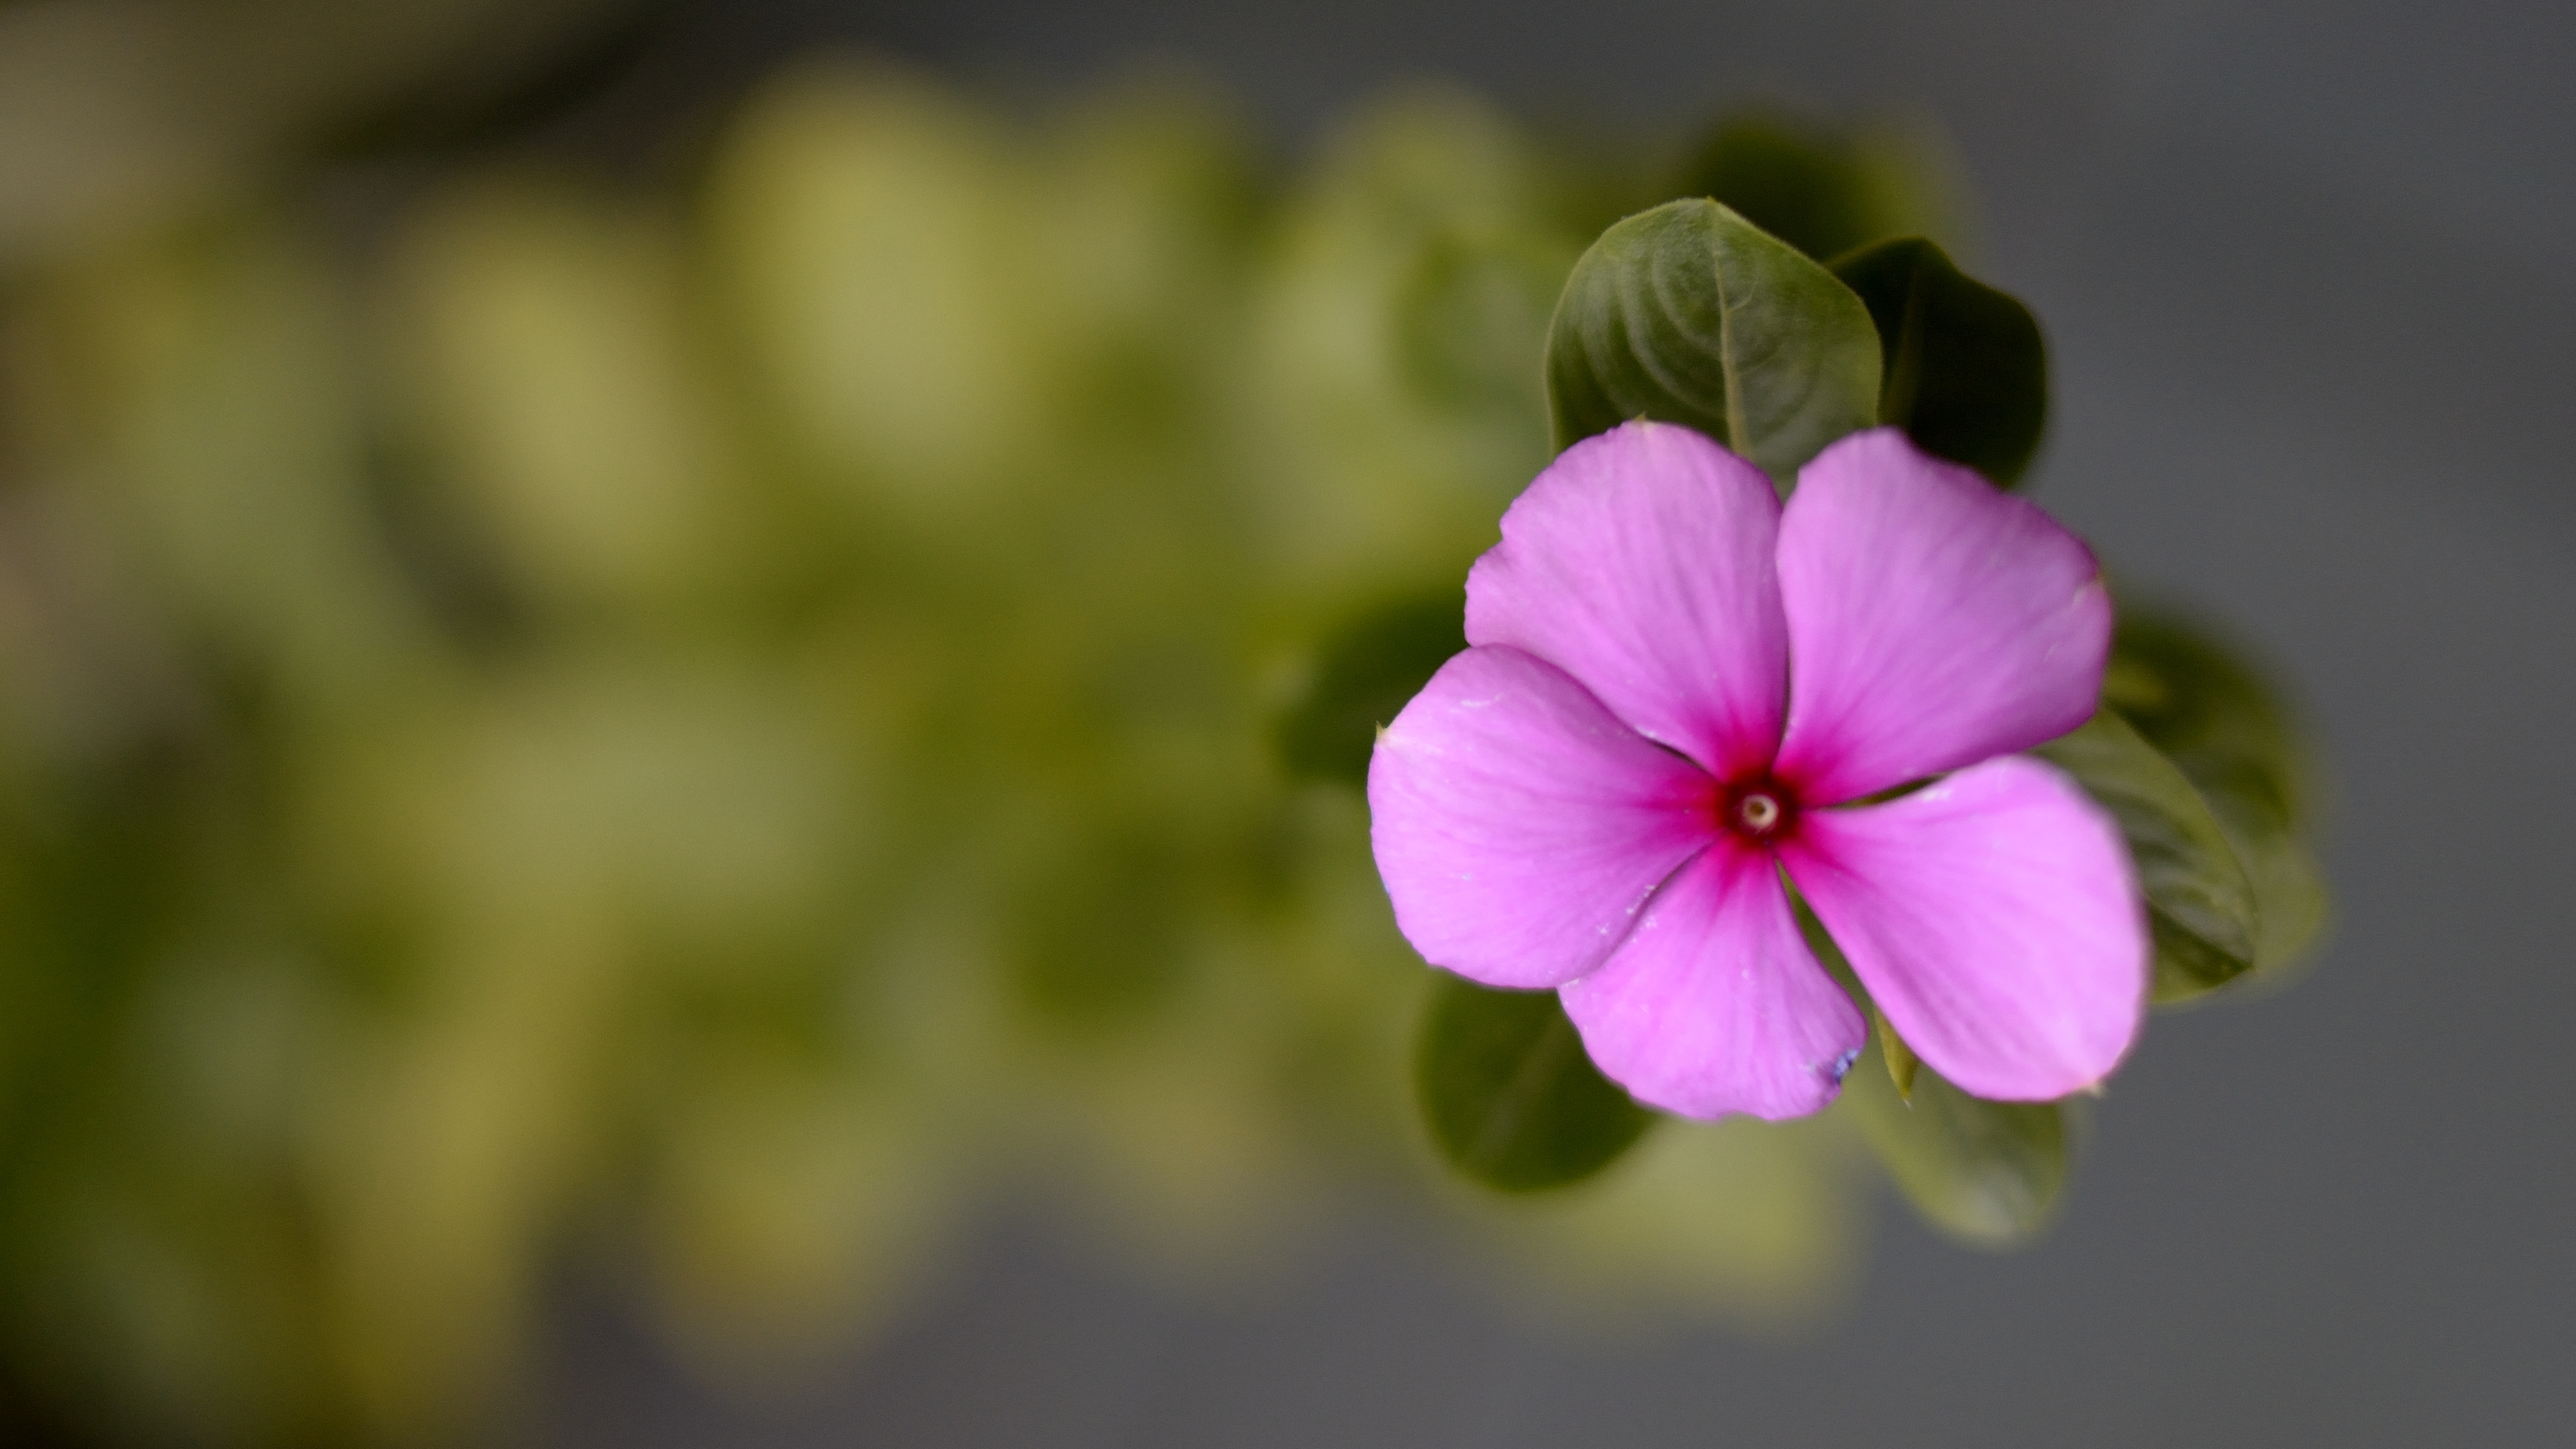
nature, blossom, plant, photography, leaf, flower, petal, green, botany, yellow, pink, flora, wildflower, close up, macro photography, flowering plant, plant stem, land plant, violet family